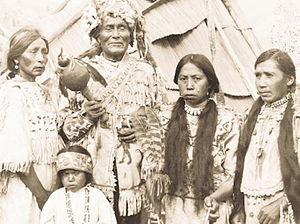
Les Nlaka'pamux, couramment appelés The Thompson ou Thompson River Salish, sont un peuple amérindien vivant en Colombie-Britannique, au Canada, et appartenant au groupe des Salish de l'intérieur. Leur territoire traditionnel inclut la partie des North Cascades située dans l'État de Washington.